Sticker

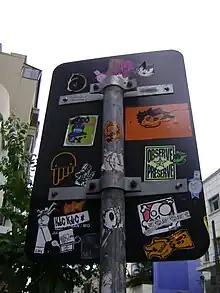
Sticker vandalism in São Paulo, Brazil

Steamer trunk luggage labels which appeared in the 1870s represented an early status symbol.